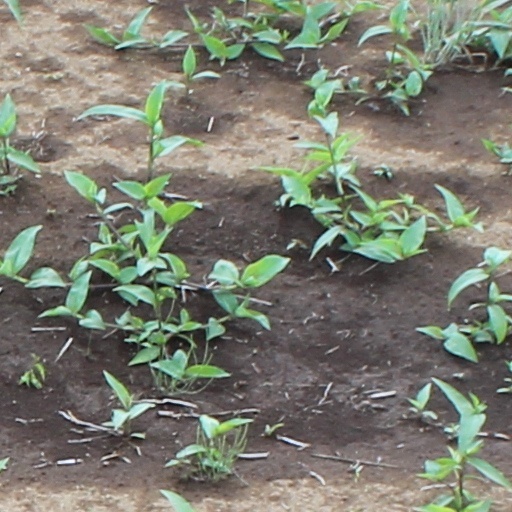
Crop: wheat